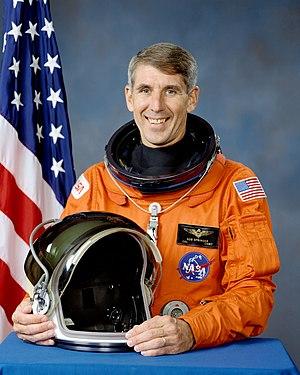
Robert Clyde Springer dit Bob Springer est un astronaute américain né le 21 mai 1942.